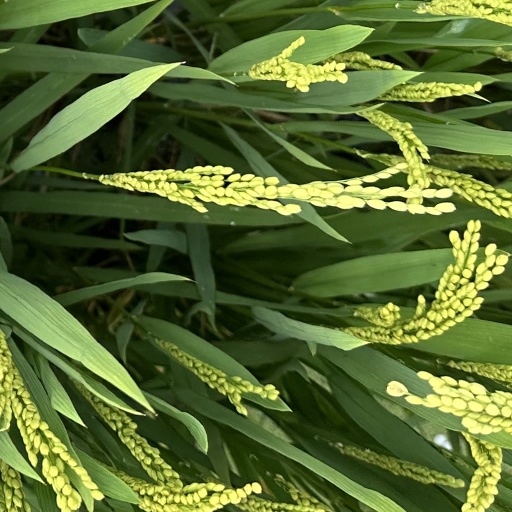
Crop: rice